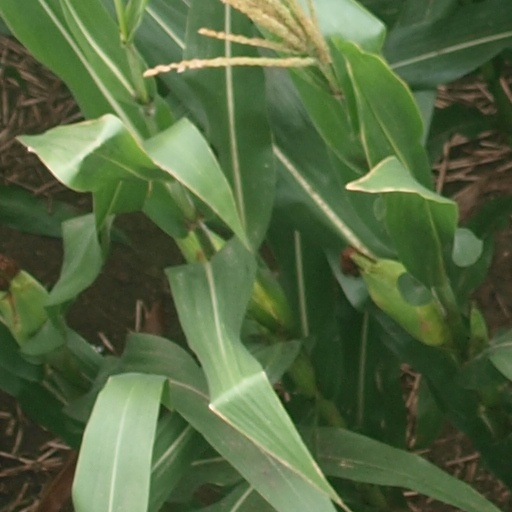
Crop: maize; corn